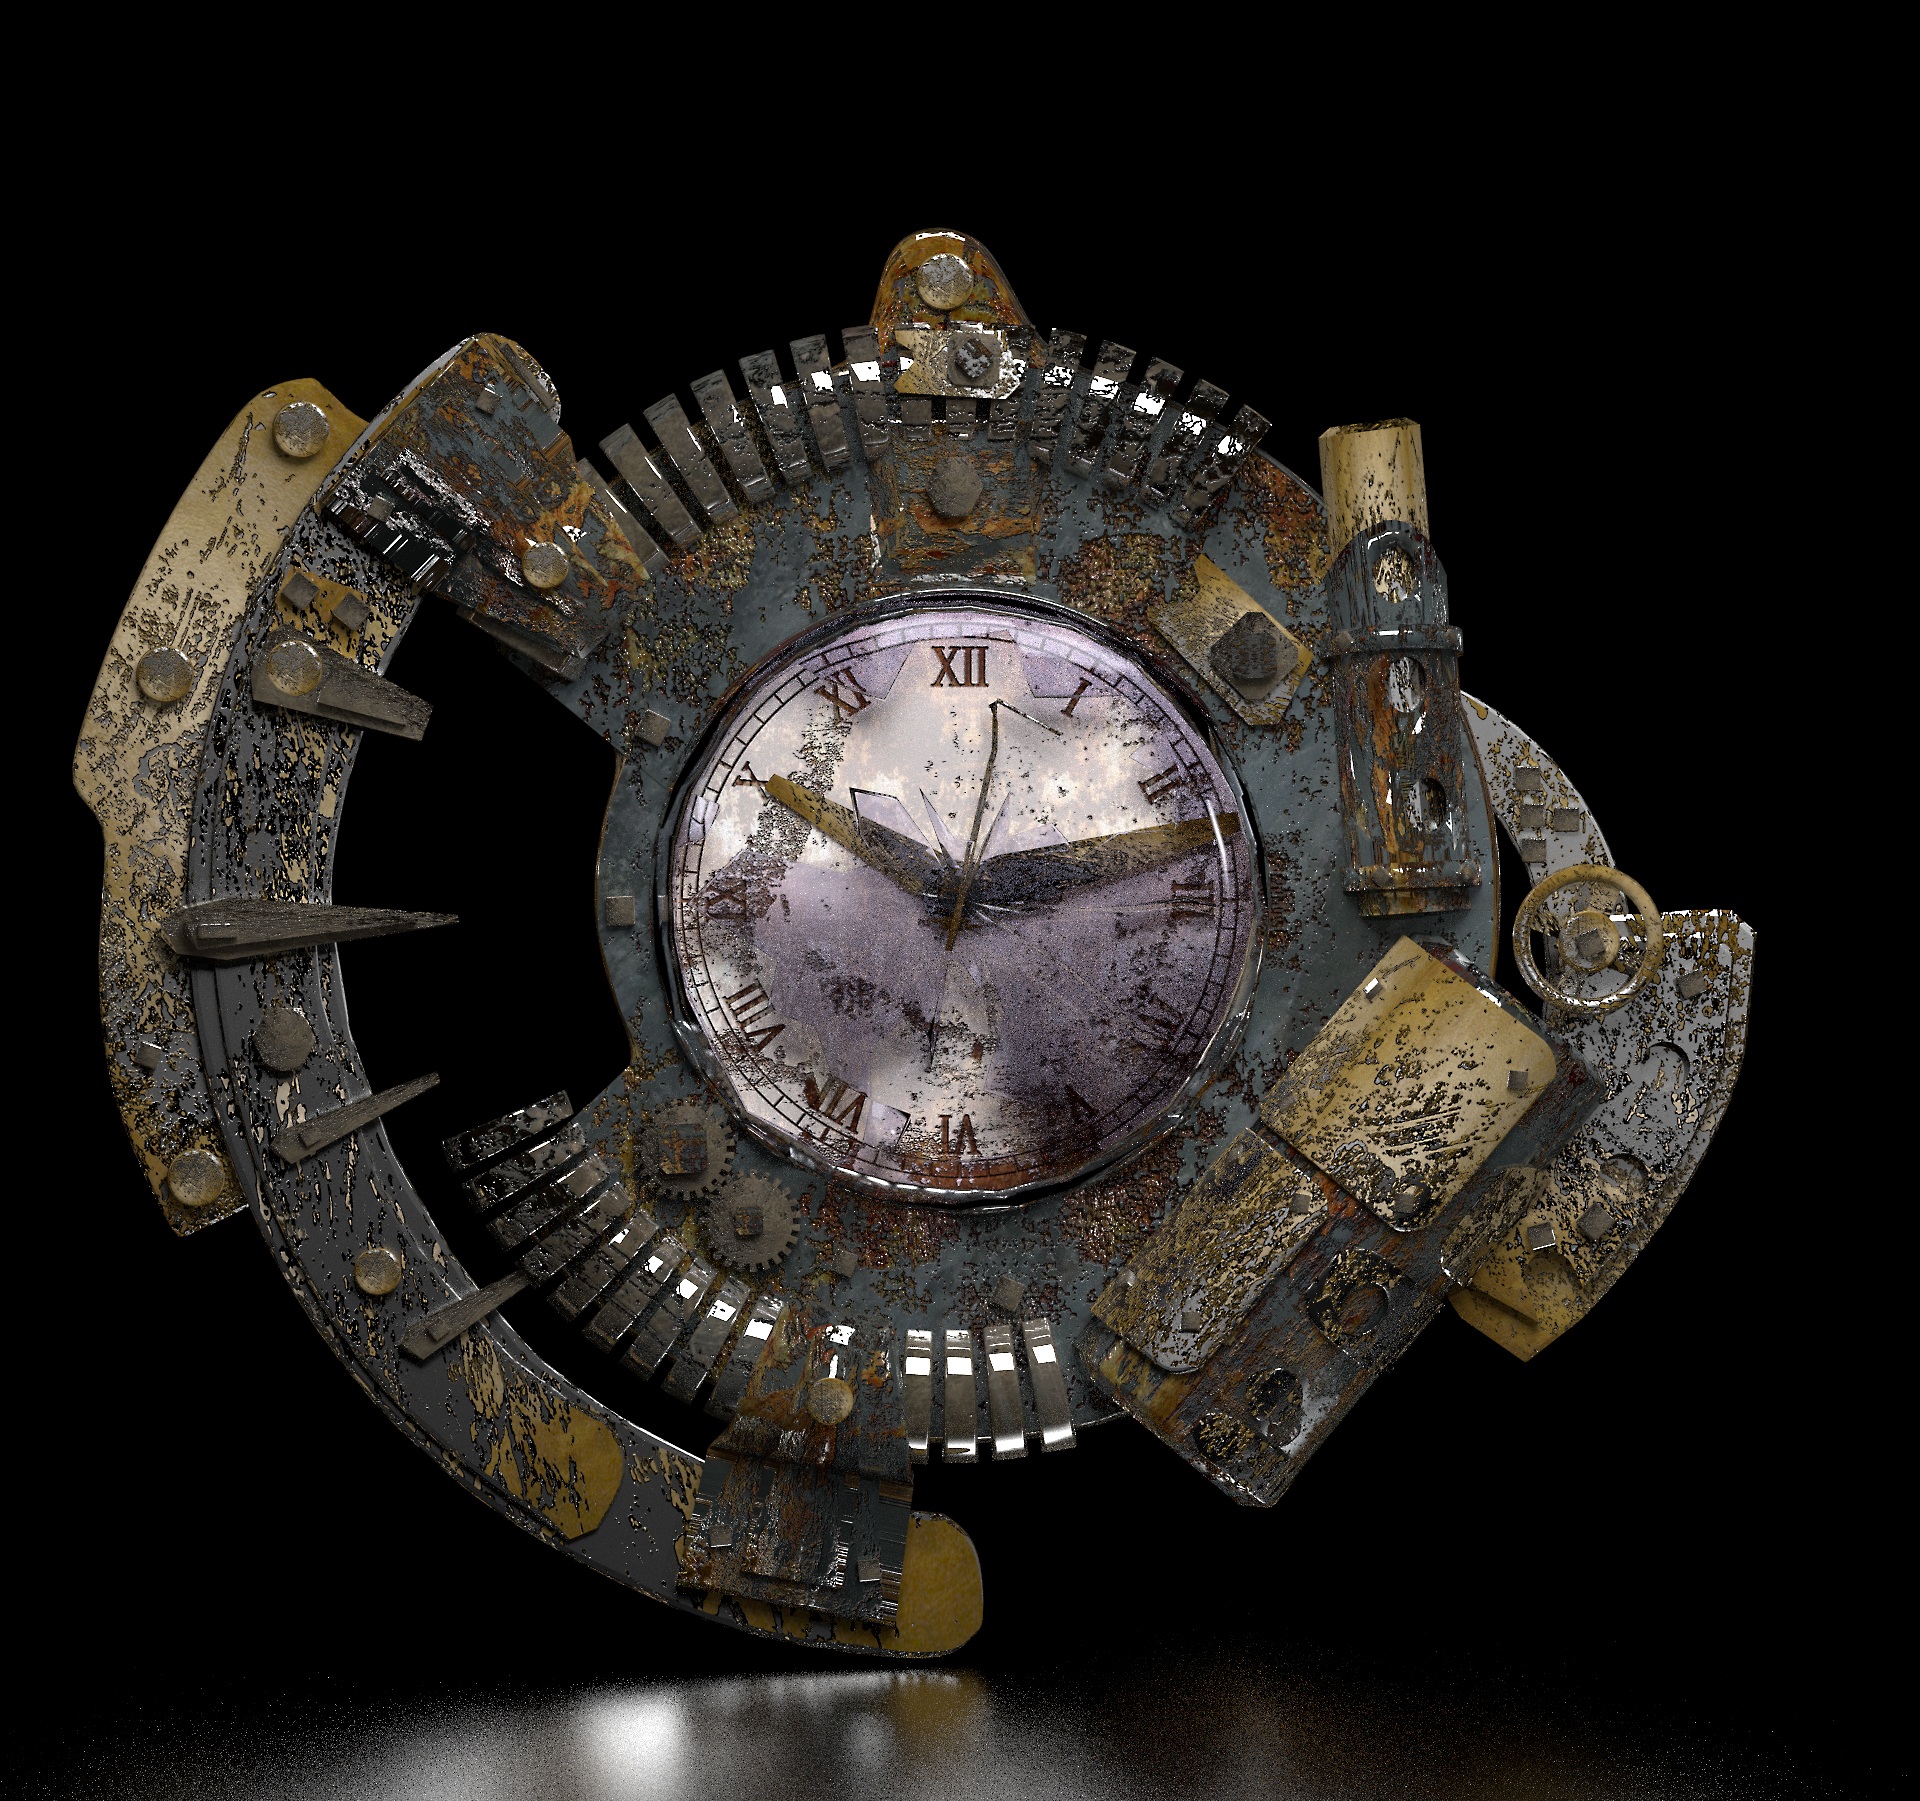
watch, vintage, retro, clock, gear, metal, ancient, grunge, material, clock face, jewellery, steampunk, copper, 3d, bronze, fantasy, mineral, fashion accessory